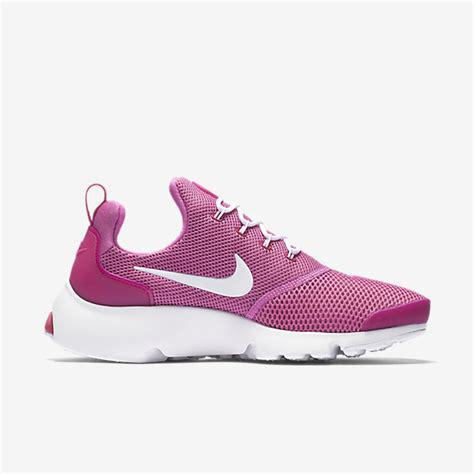
Brand: Nike
Model: Presto Fly